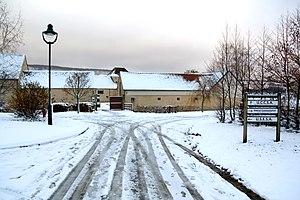
Ferme du rû Chailly, à Fossoy (02), enneigée 2
L’Union des communautés de communes du sud de l’Aisne, également dénommée « UCCSA », ou « PETR - UCCSA », est un pôle d’équilibre territorial et rural français situé dans le département de l’Aisne, en région Hauts-de-France.